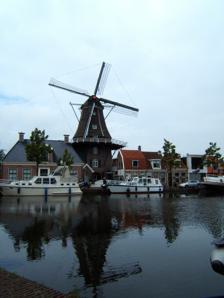
Building: De Vlijt, Meppel
Country: Netherlands
Year built: 2001
Dutch windmill De Vlijt Origin Mill name De Vlijt Mill location Sluisgracht 20, 7941 BW, Meppel Coordinates 52°41′44″N 6°11′10″E / 52.69556°N 6.18611°E / 52.69556; 6.18611 Operator(s) Stichting Stadskorenmolen De Vlijt Year built 2001 Information Type Smock mill Storeys Two-storey smock Base storeys Four-storey base Smock sides Eight sides No. of sails Four sails Type of sails Common sails Winding Tailpole and winch De Vlijt (English: The Diligence ) is a smock mill in Meppel , Netherlands . It was built in 2001. History De Vlijt was built in 2001 on the base of a tower mill which had been taken out of use in 1933 and demolished in 1965. The tower had been built on an octagonal brick base which was left standing. The base is currently used as living accommodation and office space. Description For an explanation of the various items of machinery, see Mill machinery . De Vlijt is what the Dutch describe as an "achtkante stellingmolen". It is a smock mill with a stage. It has four-storey brick base and the stage is at third-floor level, 9.10 metres (29 ft 10 in) above ground level. The mill is winded by tailpole and winch. The four common sails have a span of 21.80 metres (71 ft 6 in). The cast-iron windshaft was made by Fabrikaat Gieterij Hardinxveld in 2001. The mill has no internal gears or machinery. Public Access De Vlijt is not open to the public. References Wikimedia Commons has media related to De Vlijt, Meppel .